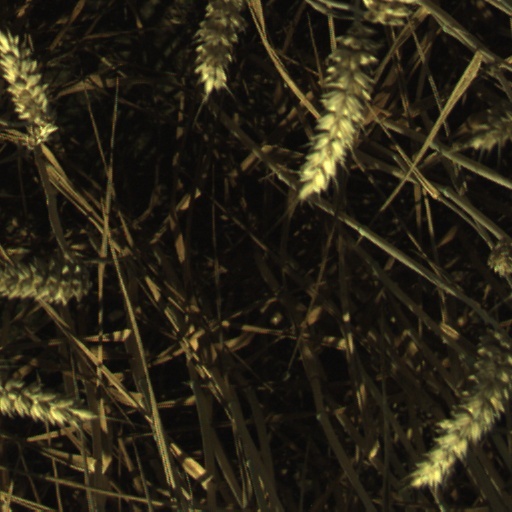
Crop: wheat